Vitalian (consul)

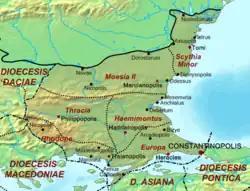
Map of the Diocese of Thrace, the theatre of operations during Vitalian's rebellion.

Anastasius then appointed as "magister militum per Thracias" an officer called Cyril, who proceeded to attack Vitalian's forces. After a few inconclusive skirmishes, Vitalian managed to bribe his army's entry into Odessus, Cyril's base, at night. Cyril was captured at his residence and killed. At this point, Anastasius had Vitalian declared a "public enemy" and sent out a huge new army – reportedly 80,000 men – under Hypatius, with a Hun called Alathar as the new "magister militum" of Thrace. After winning a minor initial victory, the imperial army was eventually pushed back towards Odessus (autumn 513). At Acris, on the Black Sea coast, Vitalian's men attacked their fortified laager in darkness and dealt them a crushing defeat: the larger part of the imperial army was killed, and both imperial commanders were taken prisoner and held for ransom.